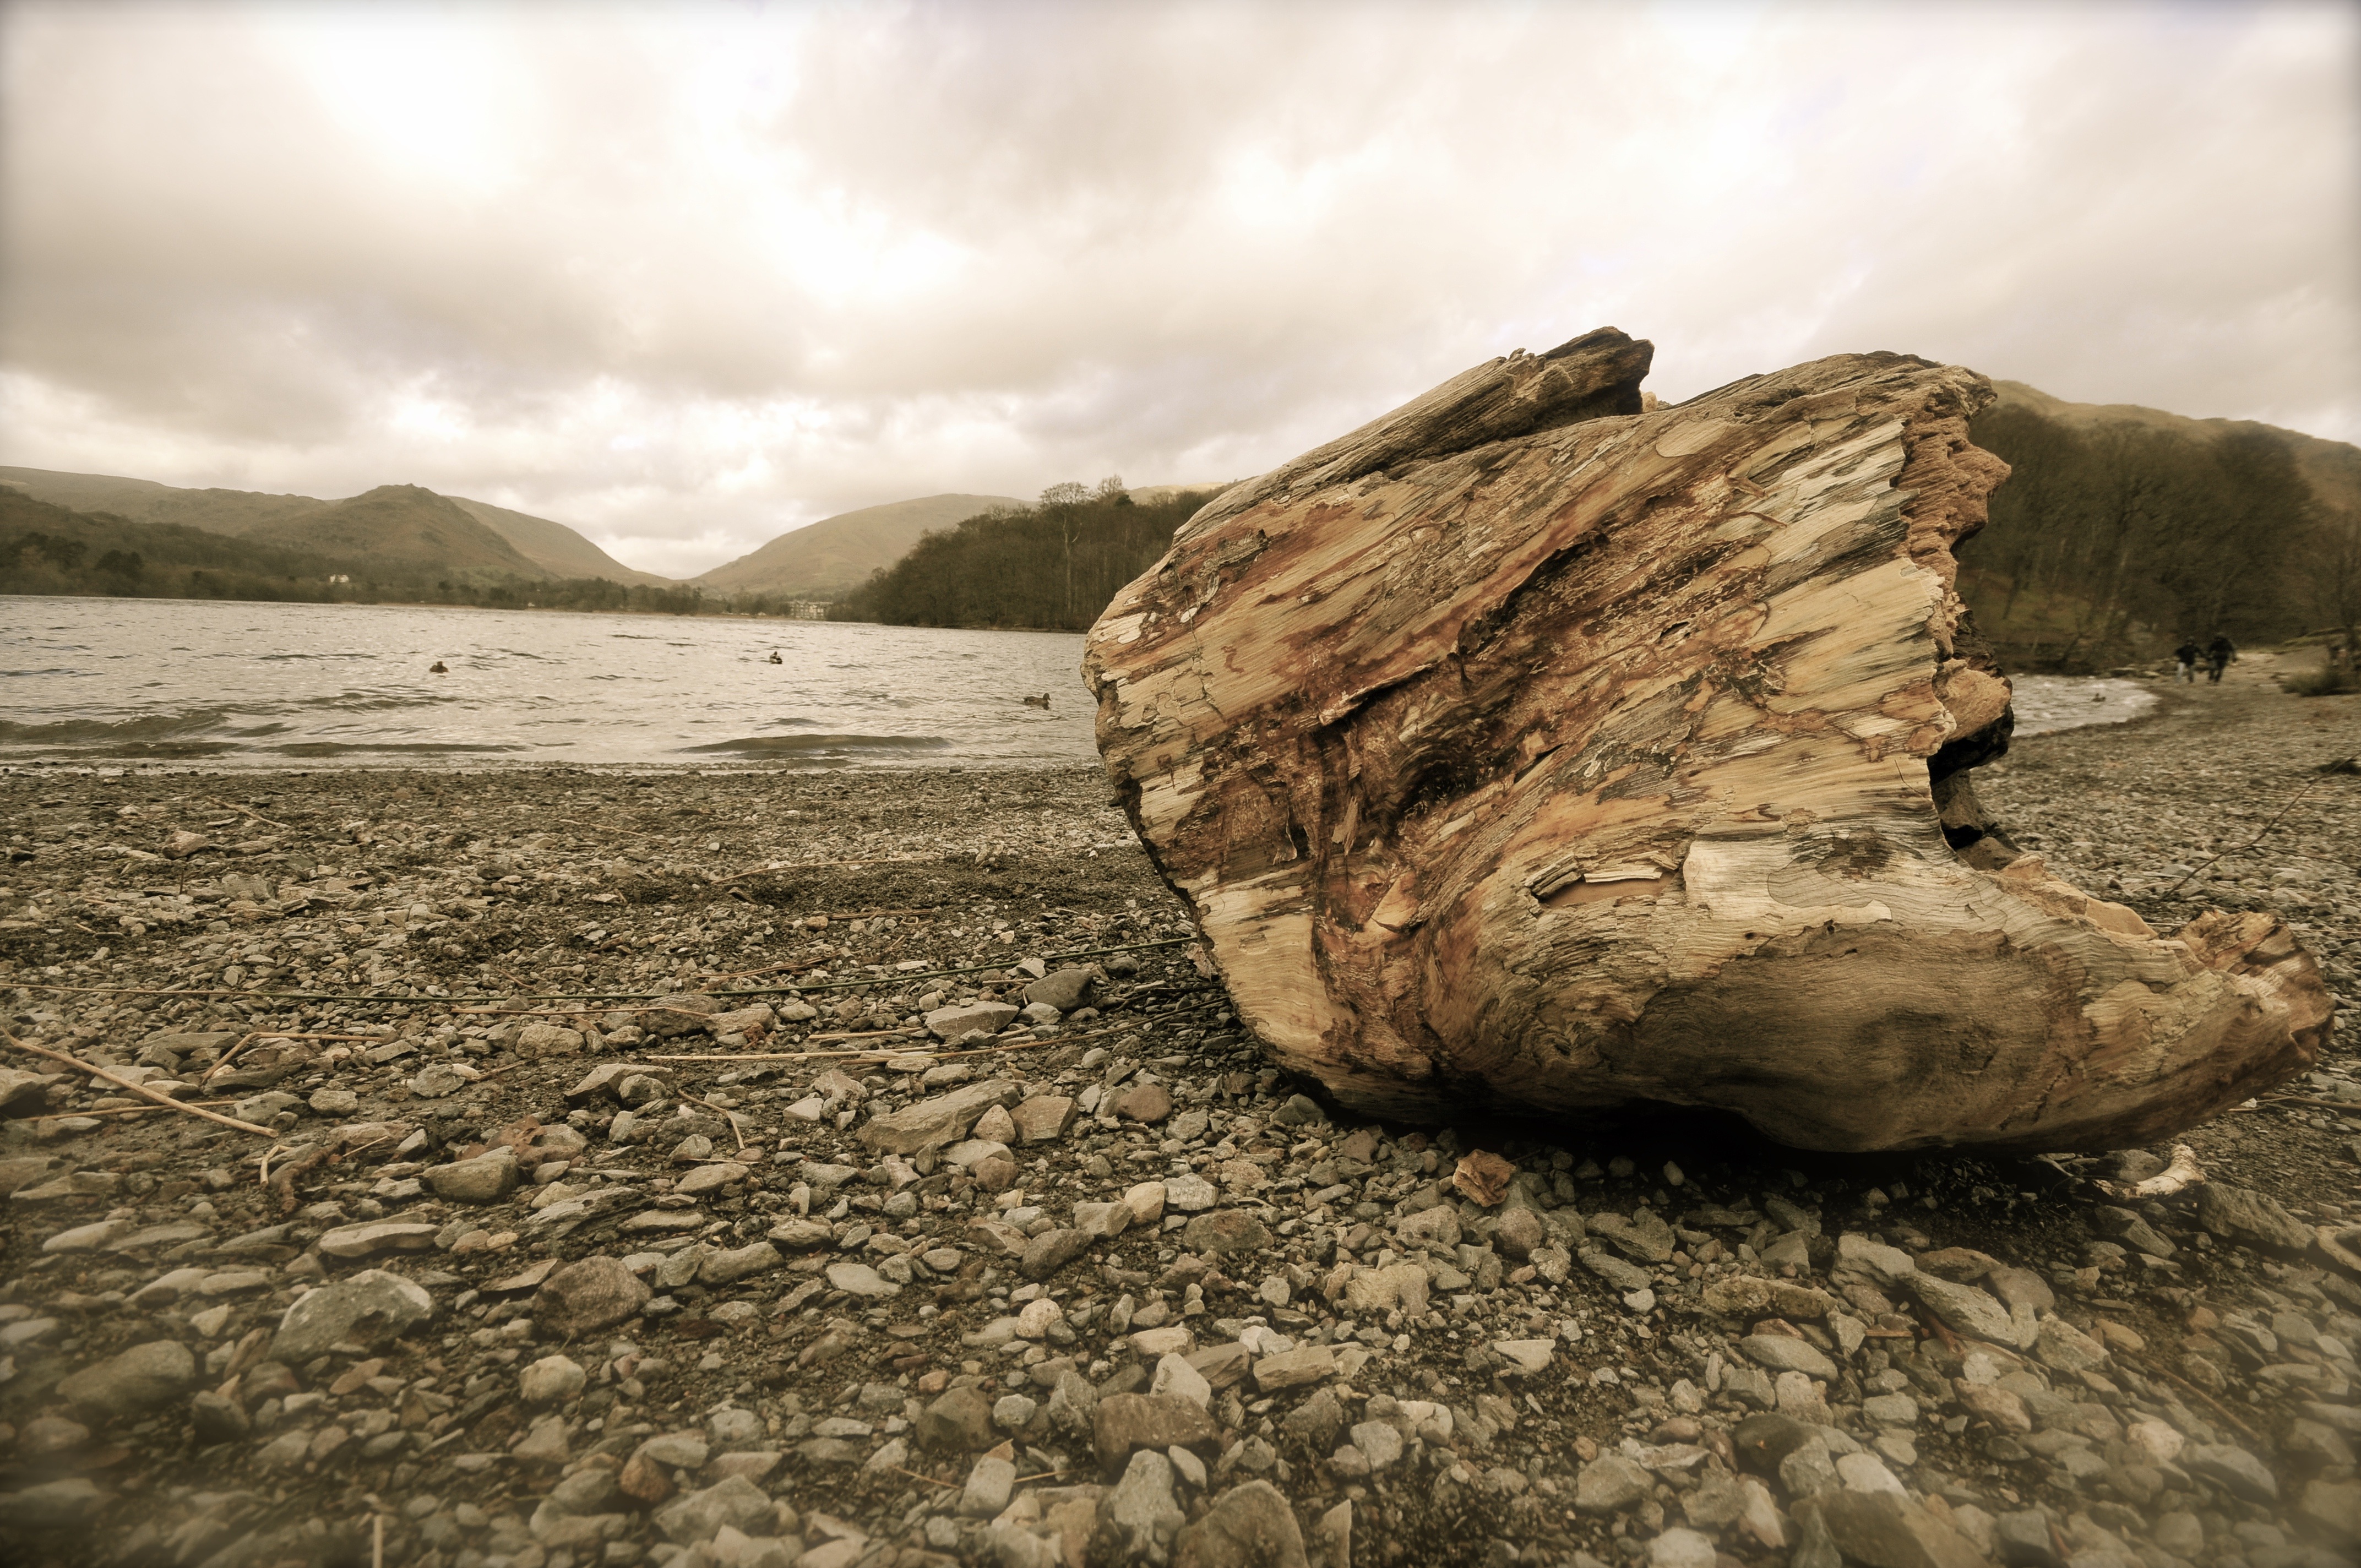
beach, landscape, sea, coast, tree, water, nature, outdoor, sand, rock, ocean, sky, wood, sunset, white, shore, wave, lake, wet, river, male, pond, wildlife, wild, environment, spring, green, reflection, beak, tranquil, color, brown, blue, terrain, feather, season, material, swimming, cumbria, birds, geology, mountains, animals, head, scene, waterfowl, grasmere